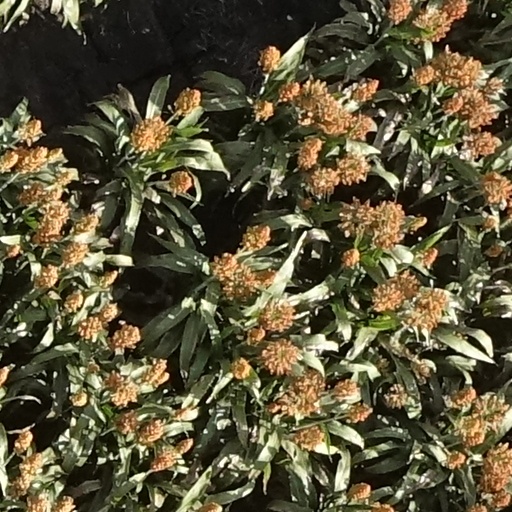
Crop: sorghum